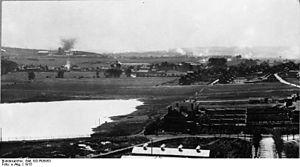
début du feu roulant lancé par les allemands sur la «colline de Lorette», près d'Ablain Saint-Nazaire dans le nord de la France (Front ouest) en 1915, photographie issue des archives allemandes
Ablain-Saint-Nazaire est une commune française située dans le département du Pas-de-Calais en région Hauts-de-France.
La nécropole nationale de Notre-Dame-de-Lorette est un cimetière militaire et mémorial français situé sur la colline éponyme, à 165 mètres d'altitude, sur le territoire de la commune d'Ablain-Saint-Nazaire près de Lens, dans le département du Pas-de-Calais.